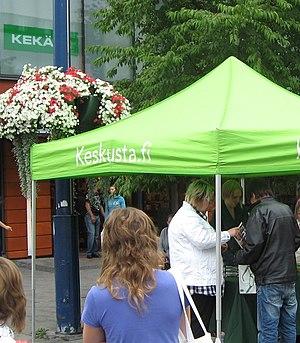
Le Parti du centre est un parti politique finlandais centriste, social-libéral, libéral et agrarien.